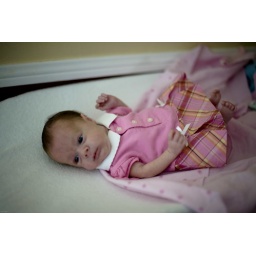
Charlie in her pink dress